List of assets owned by Sony

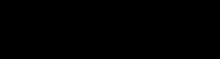
Columbia Pictures

All of these companies below were merged into Sony Electronics Corporation in April 2021, with the surviving entity changed its name to Sony Corporation.